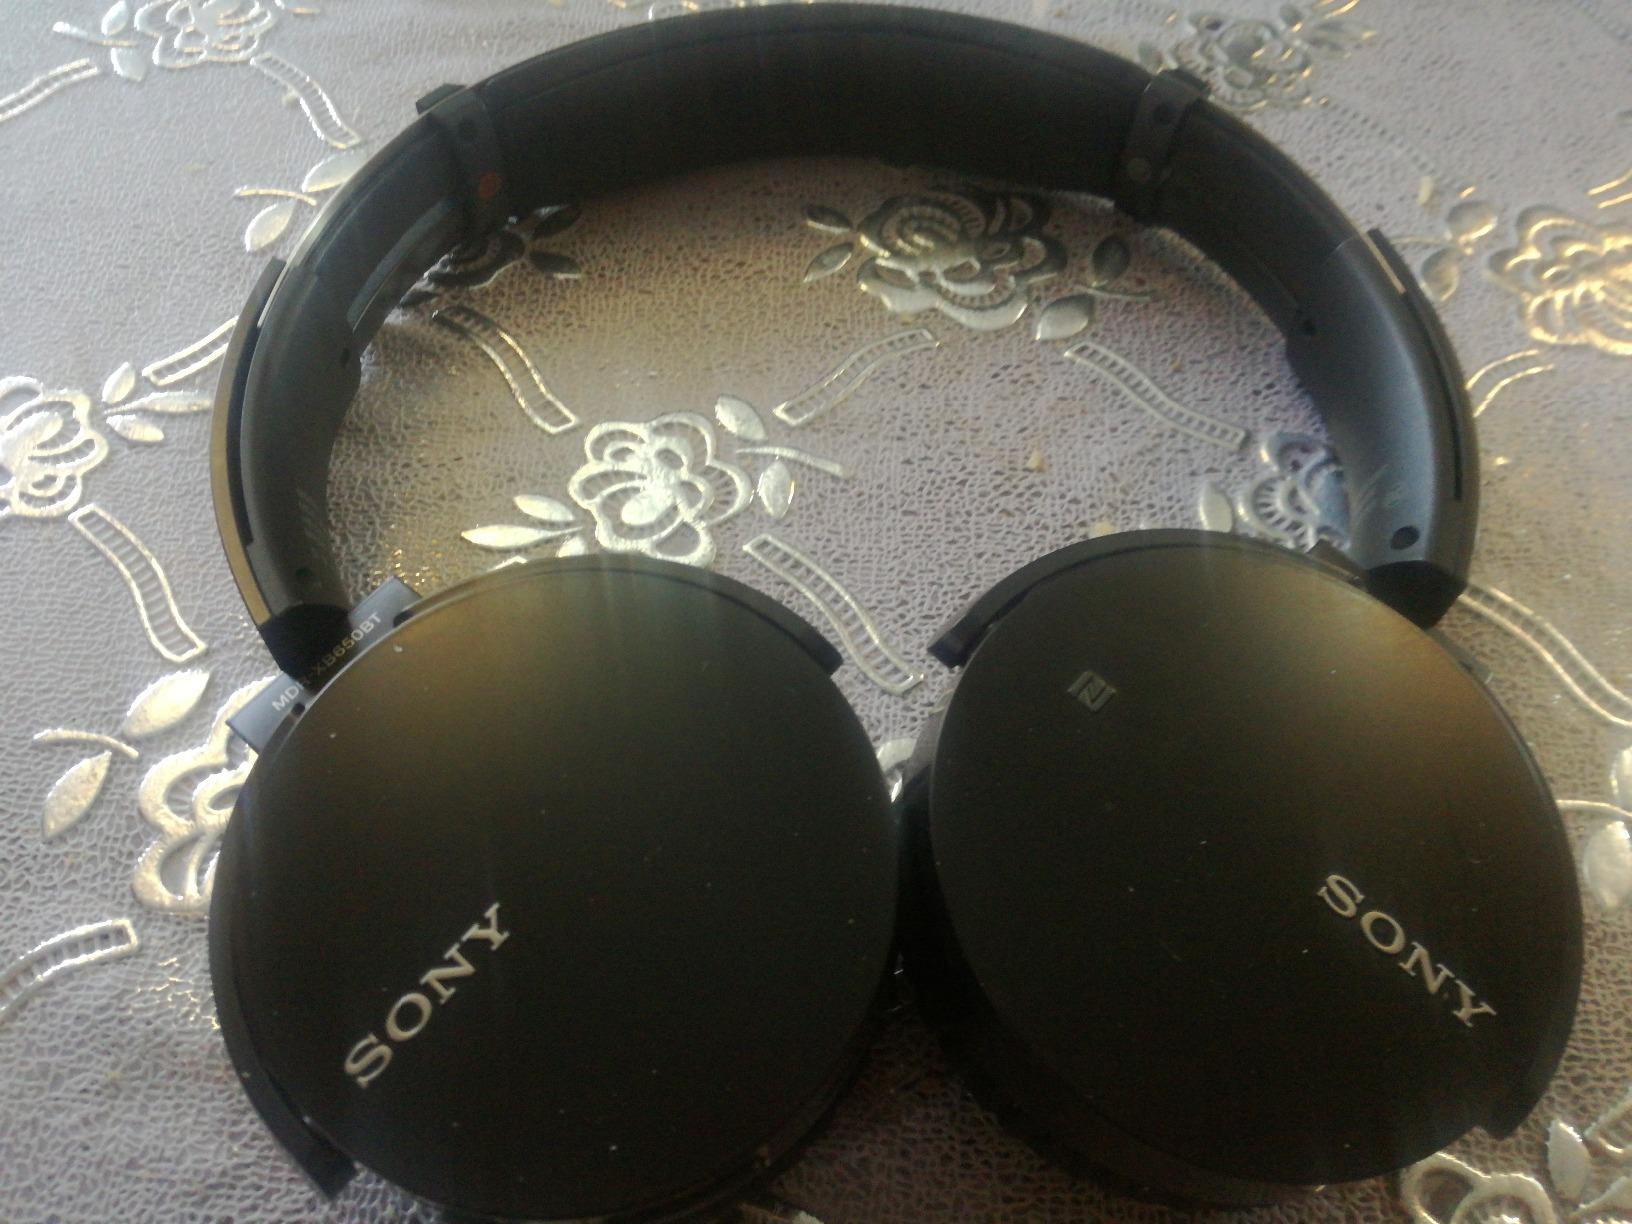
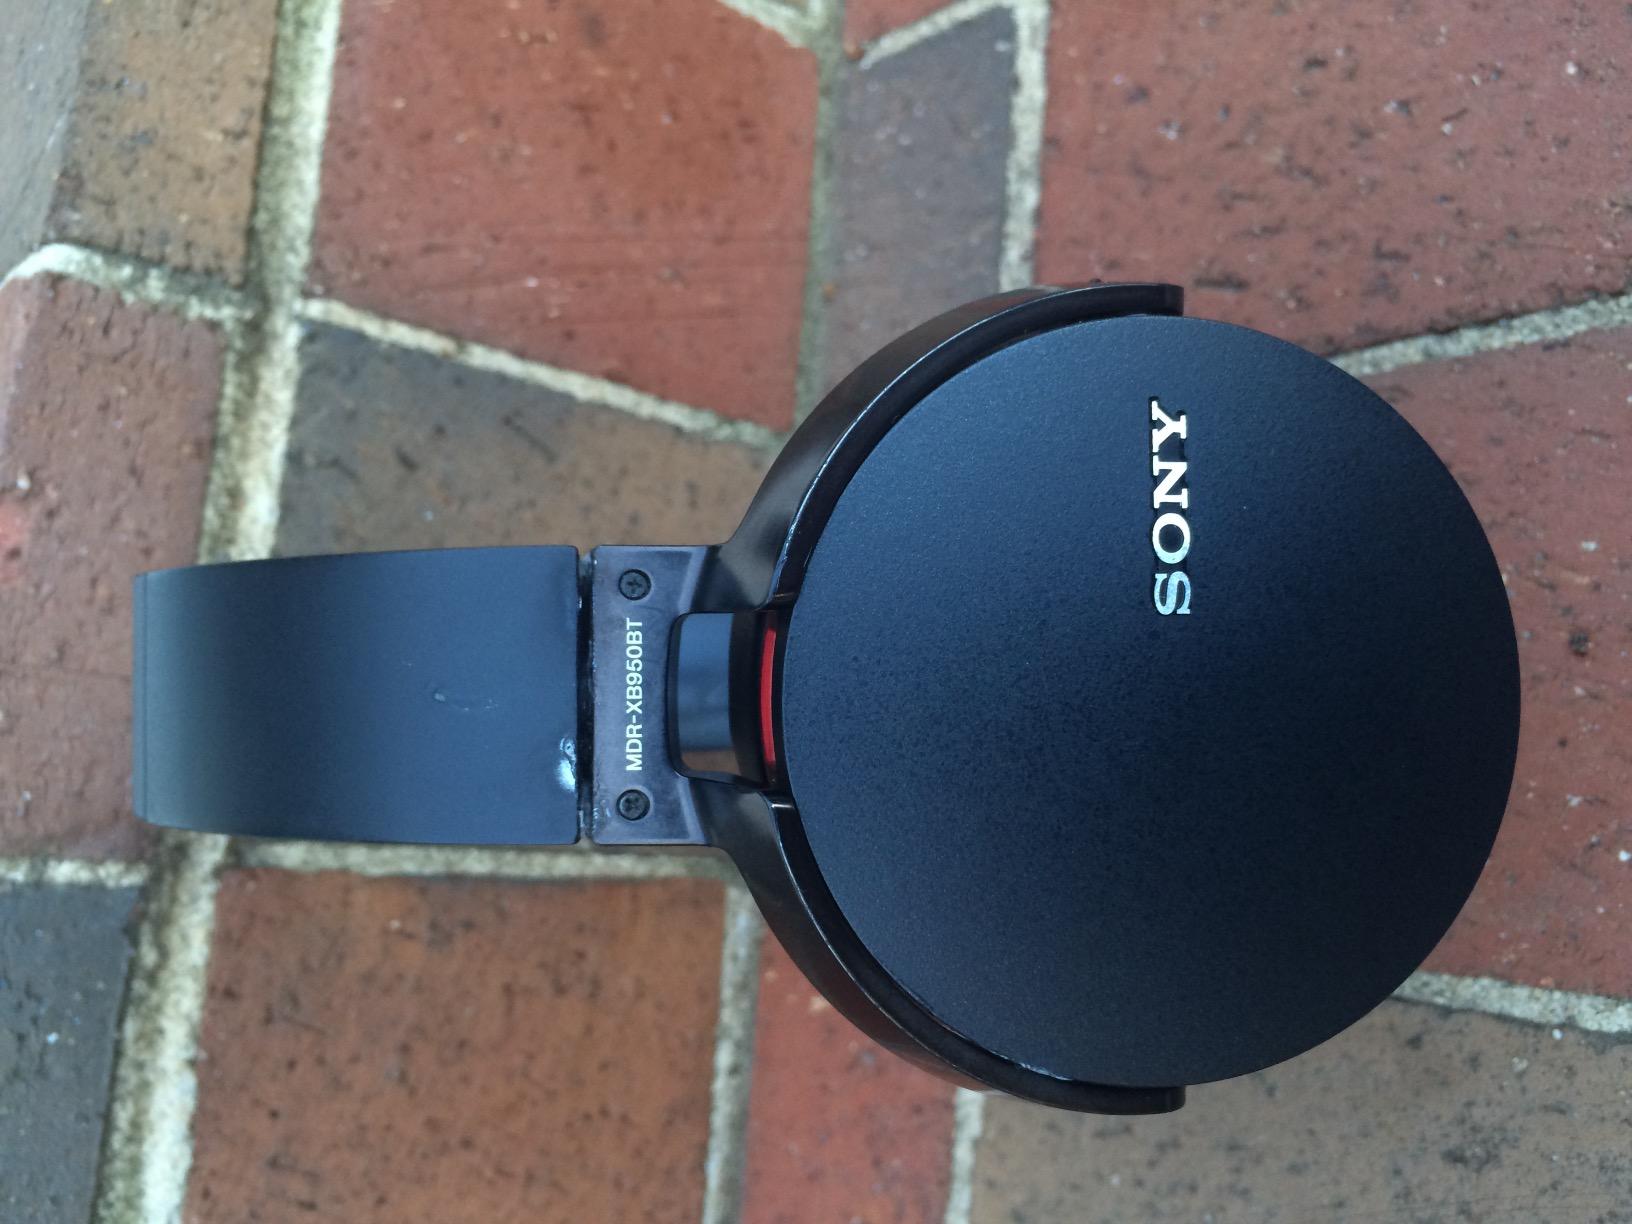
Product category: headphones
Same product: no